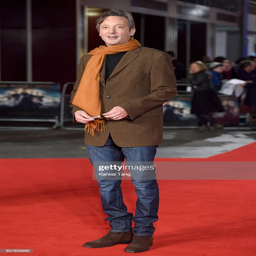
film director attends the premiere .